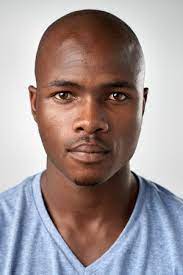
Gender: men